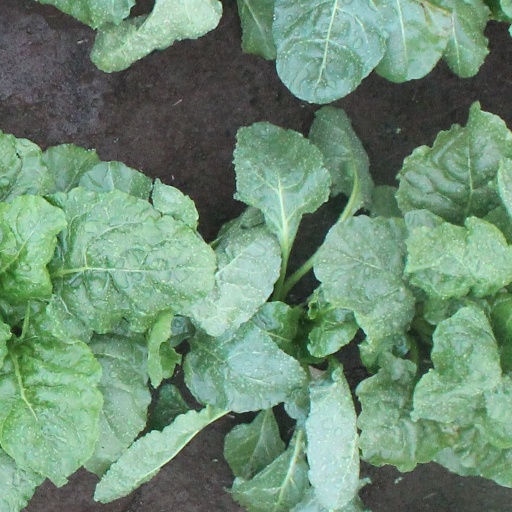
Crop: sugar beet